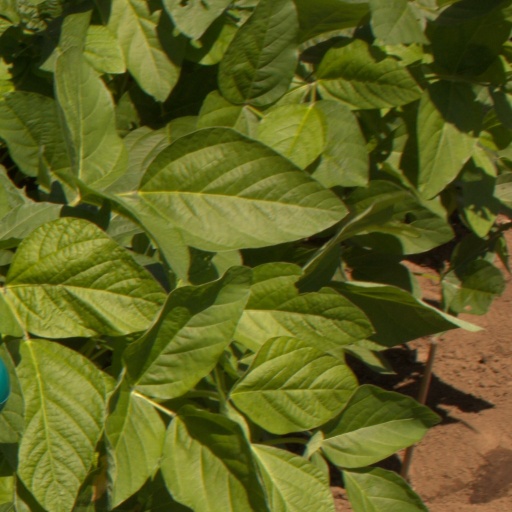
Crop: soybean